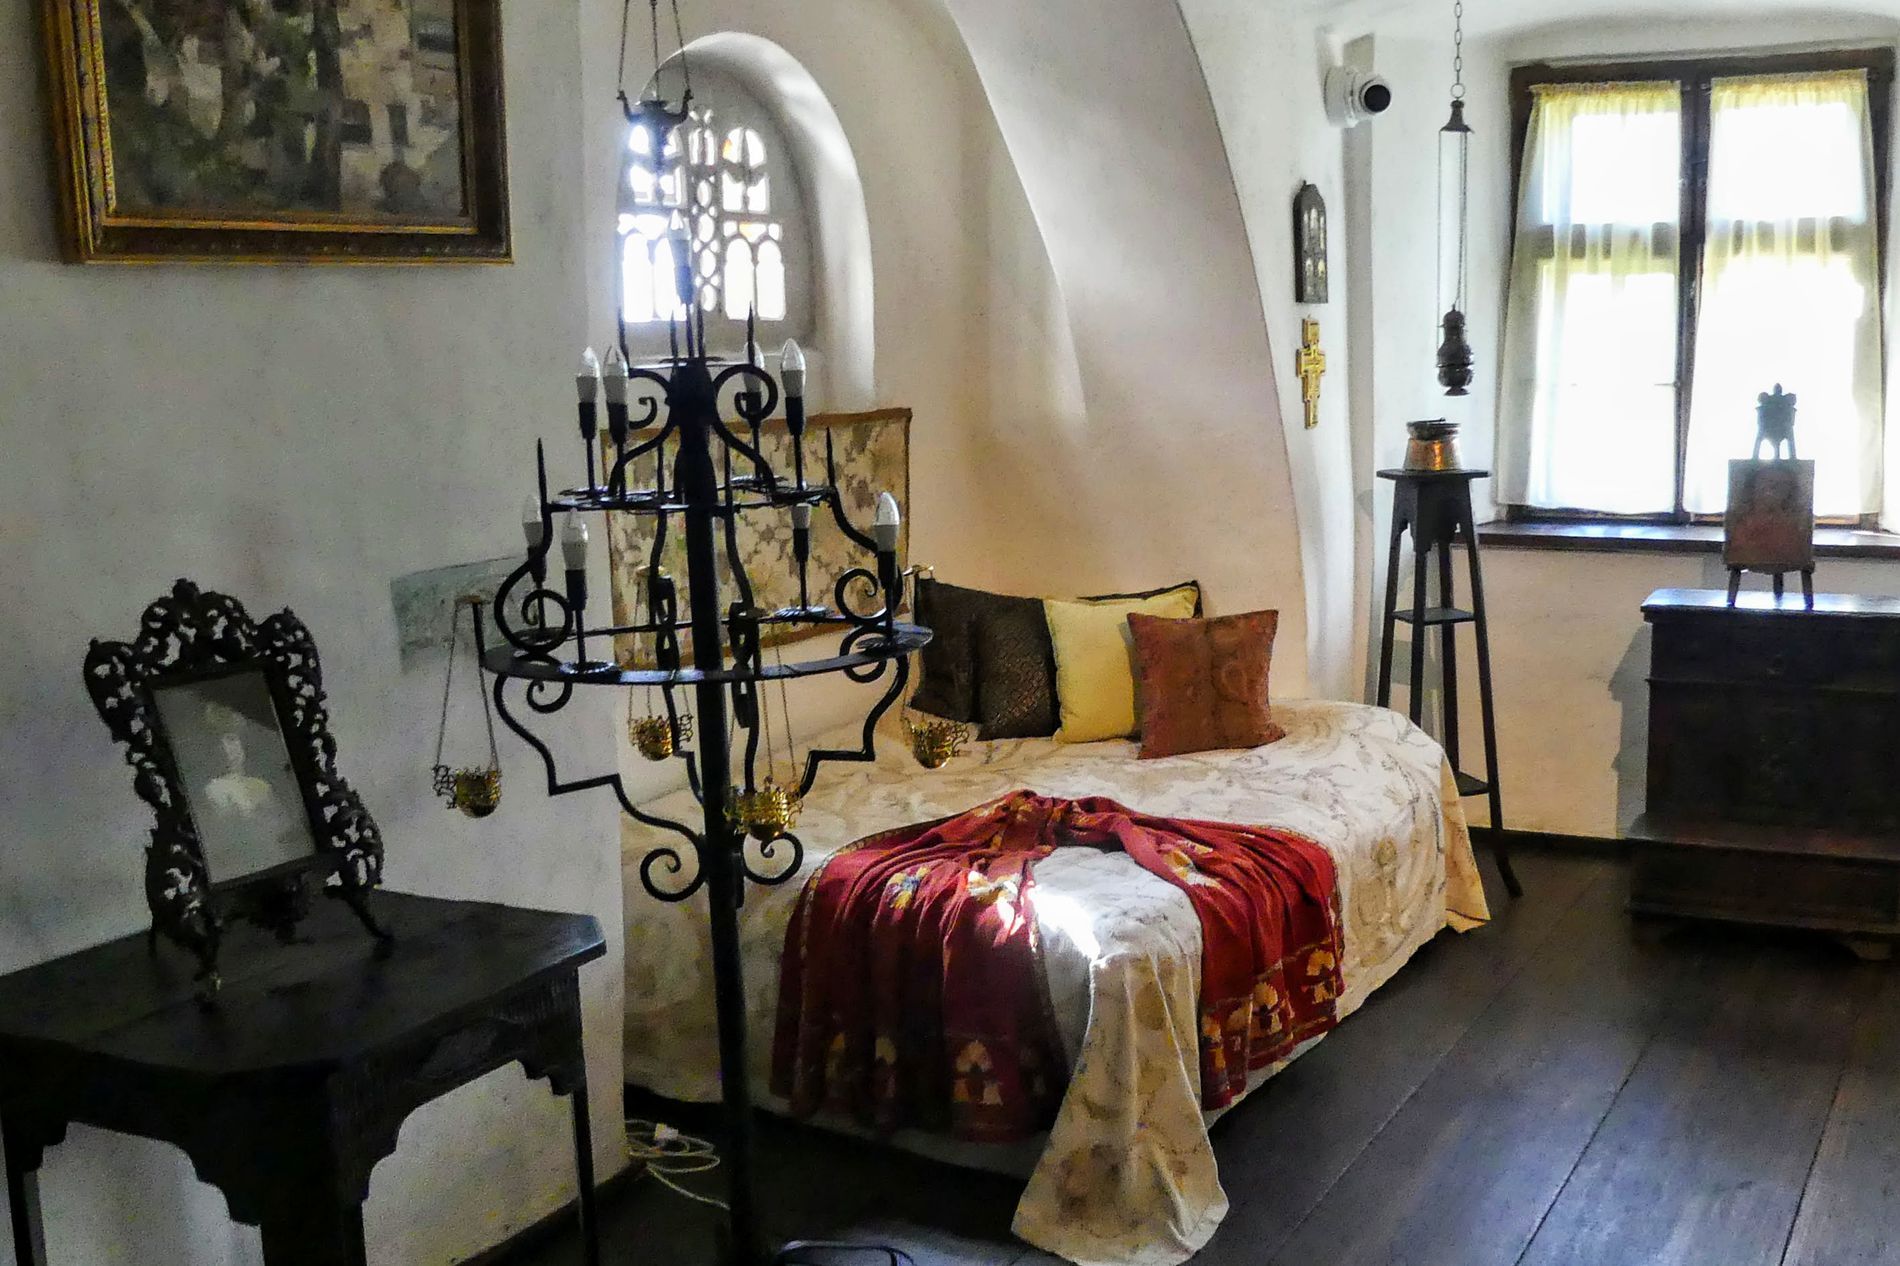
An Old Fashioned Bedroom
A bedroom with an old taste of fashion in furniture and colors. The wall is simple white painted. The bed and its sheets and cushions are simple and old. The furniture is dark. The window is an old wooden window. The photo frames and decorations on the wall seem like 60's style. Everything is old except for the camera.
A photograph taken at an eye level of a bedroom with an old taste of fashion in furniture and colors. The wall is simple white painted. The bed and its sheets and cushions are simple and old. The furniture are dark. The window is old wooden window. The photo frames and decorations on the wall seem like 60's style. Everything is old except for the camera.
Labels: Furniture, Indoors, Interior Design, Bed, Bedroom, Room, Home Decor, Lamp, Photo Frame, Person, Chandelier, Wood, Floor, Dorm Room, Cushion, Table, Drawer Unit, Wall Decoration, Camera, Window, Cushions
Camera: Panasonic DMC-FZ300
Aperture: F2.8
Exposure: 1/60 sec
ISO: 640
Focal length: 4.5 mm